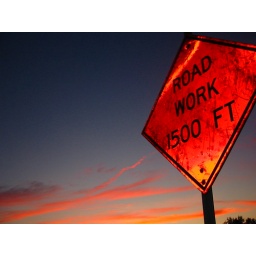
Just a road sign in the sunset